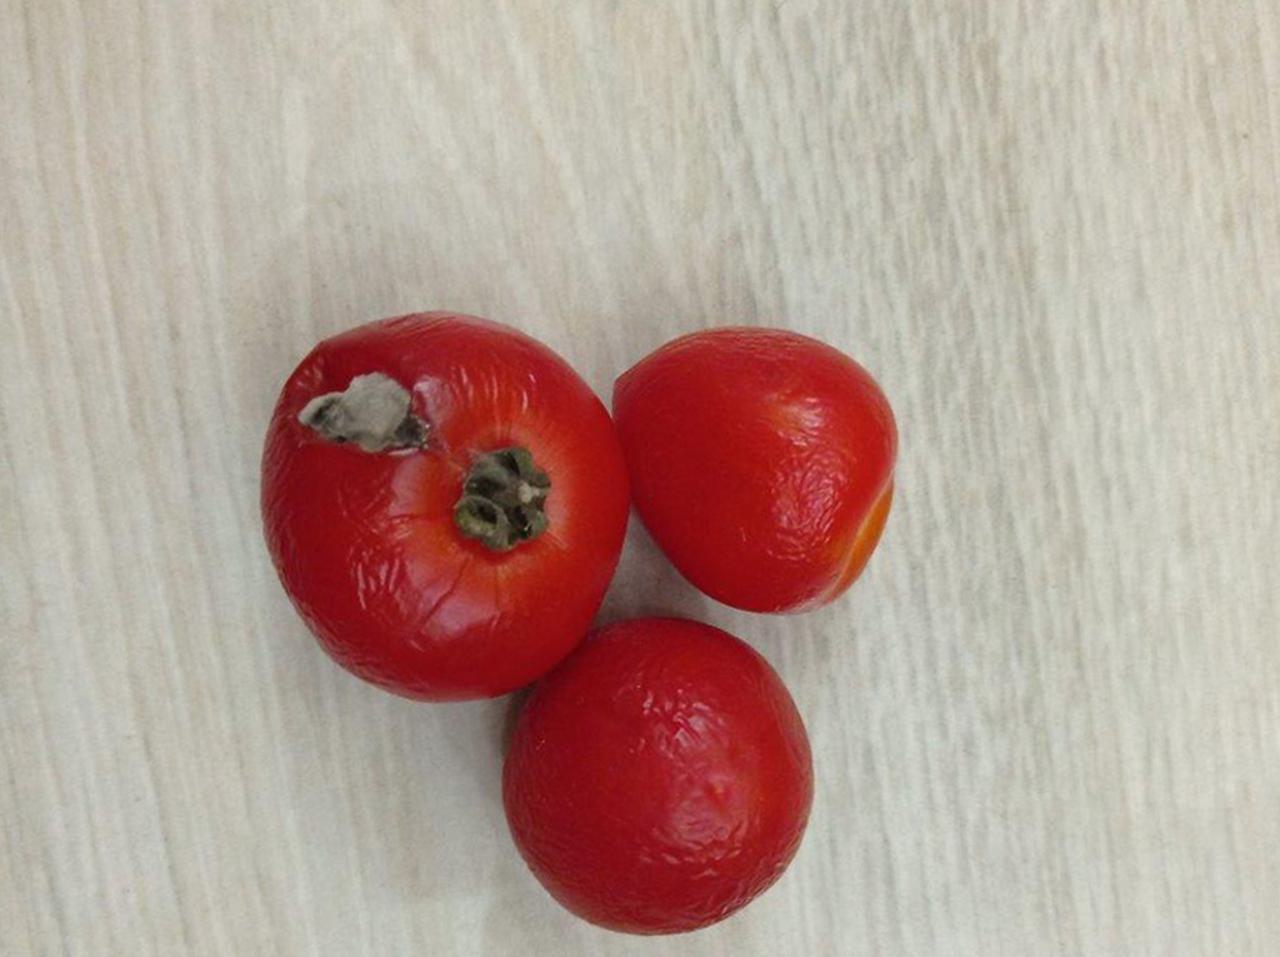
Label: Rotten